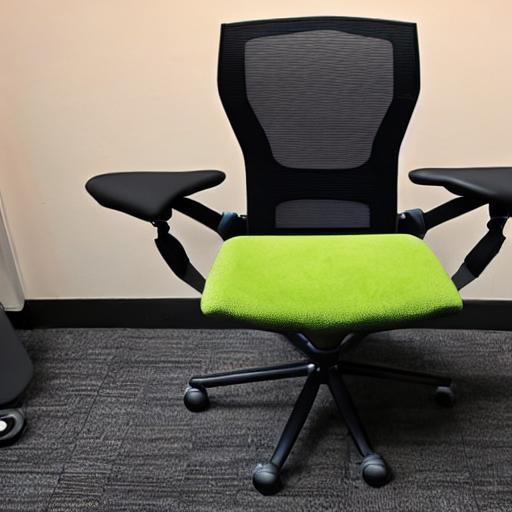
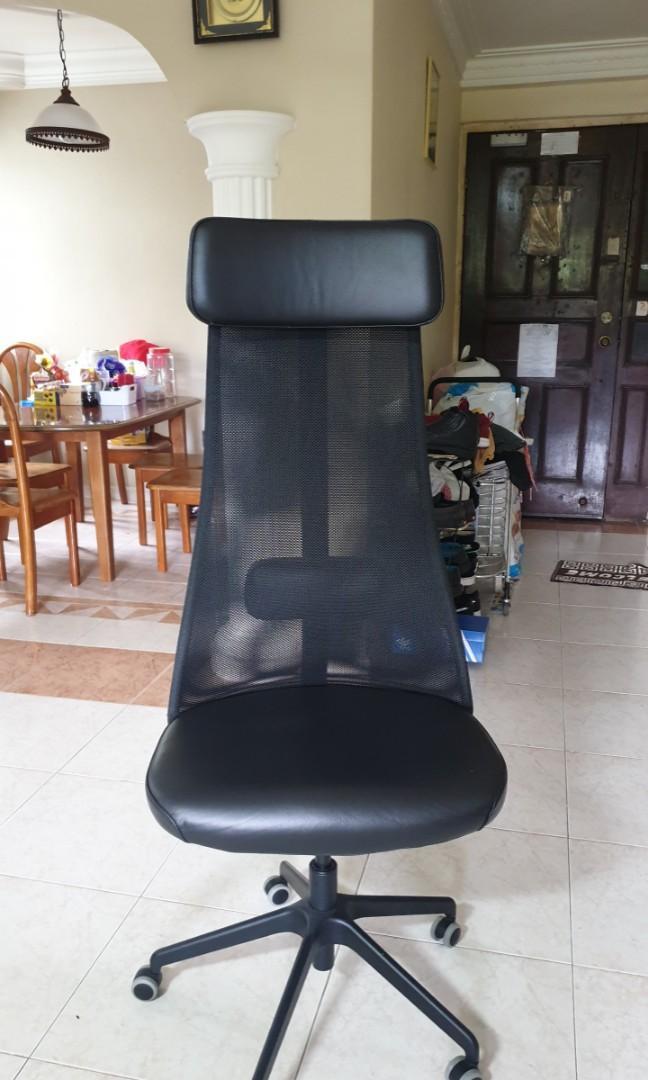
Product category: items_chair
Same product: no